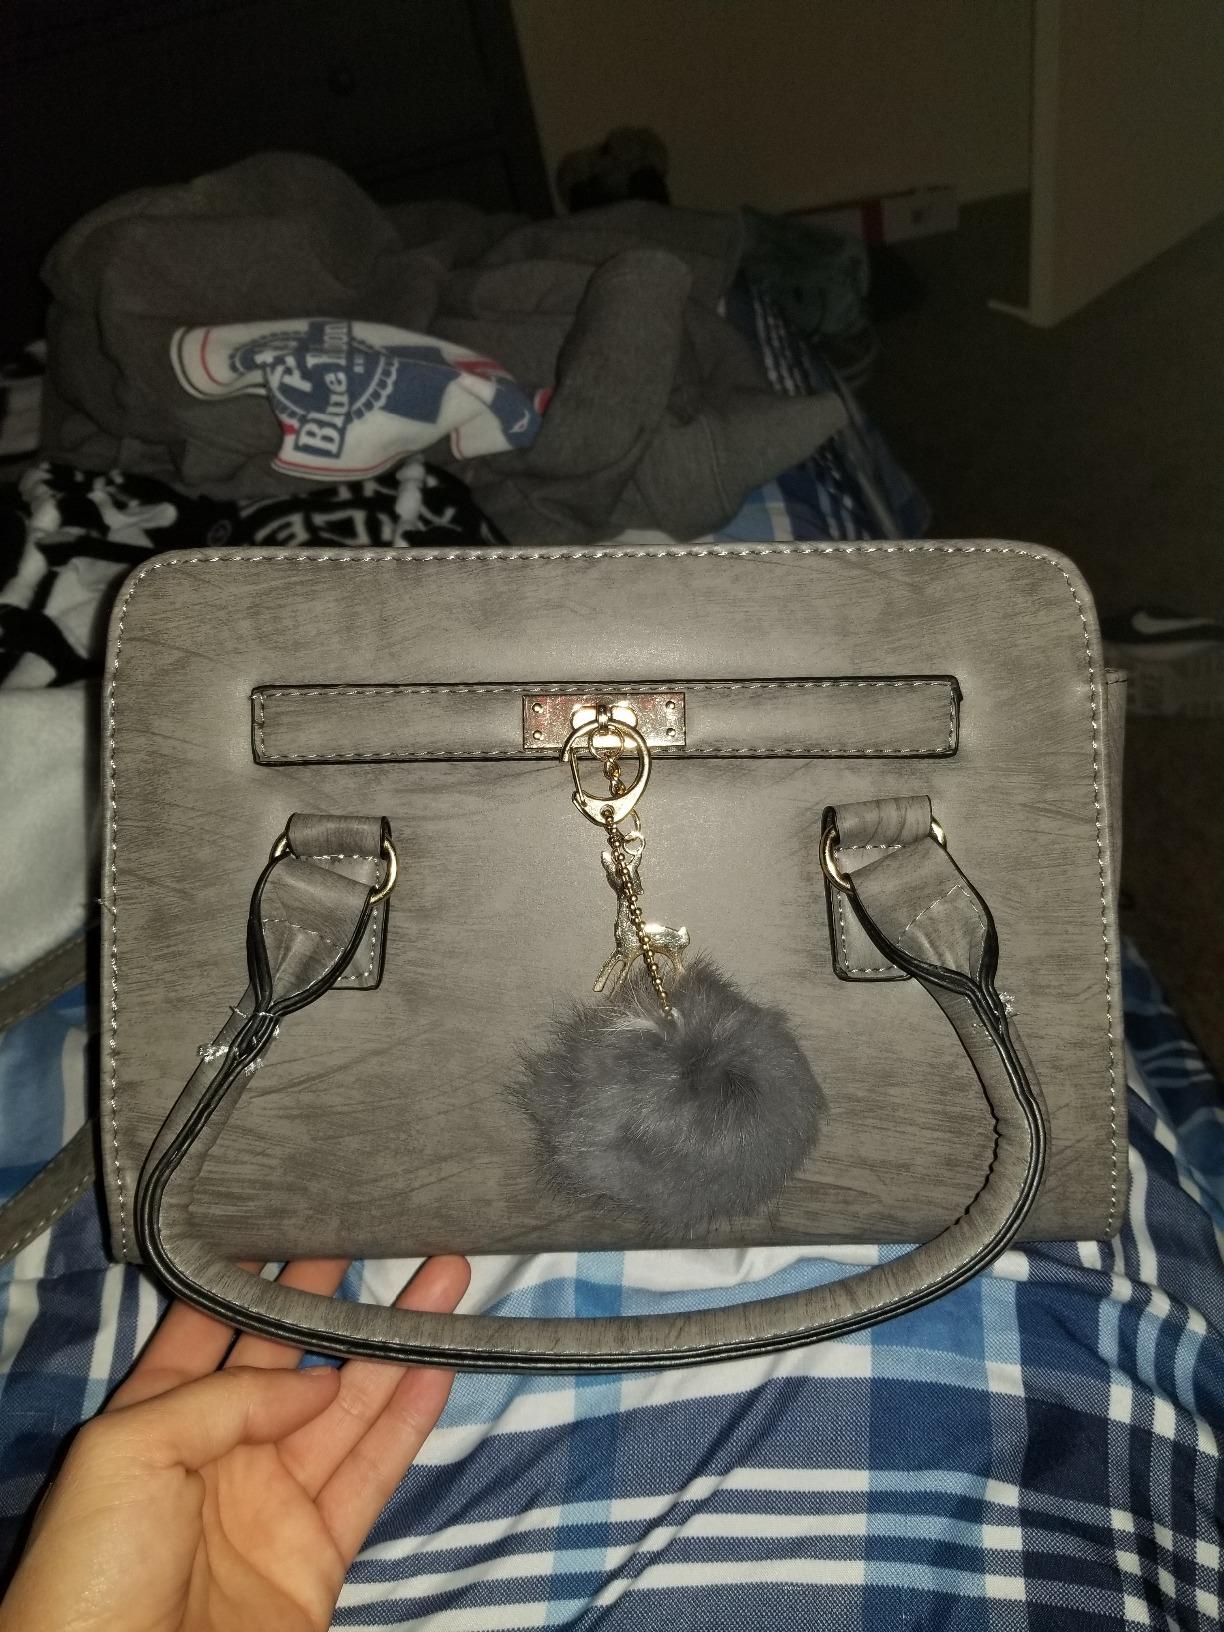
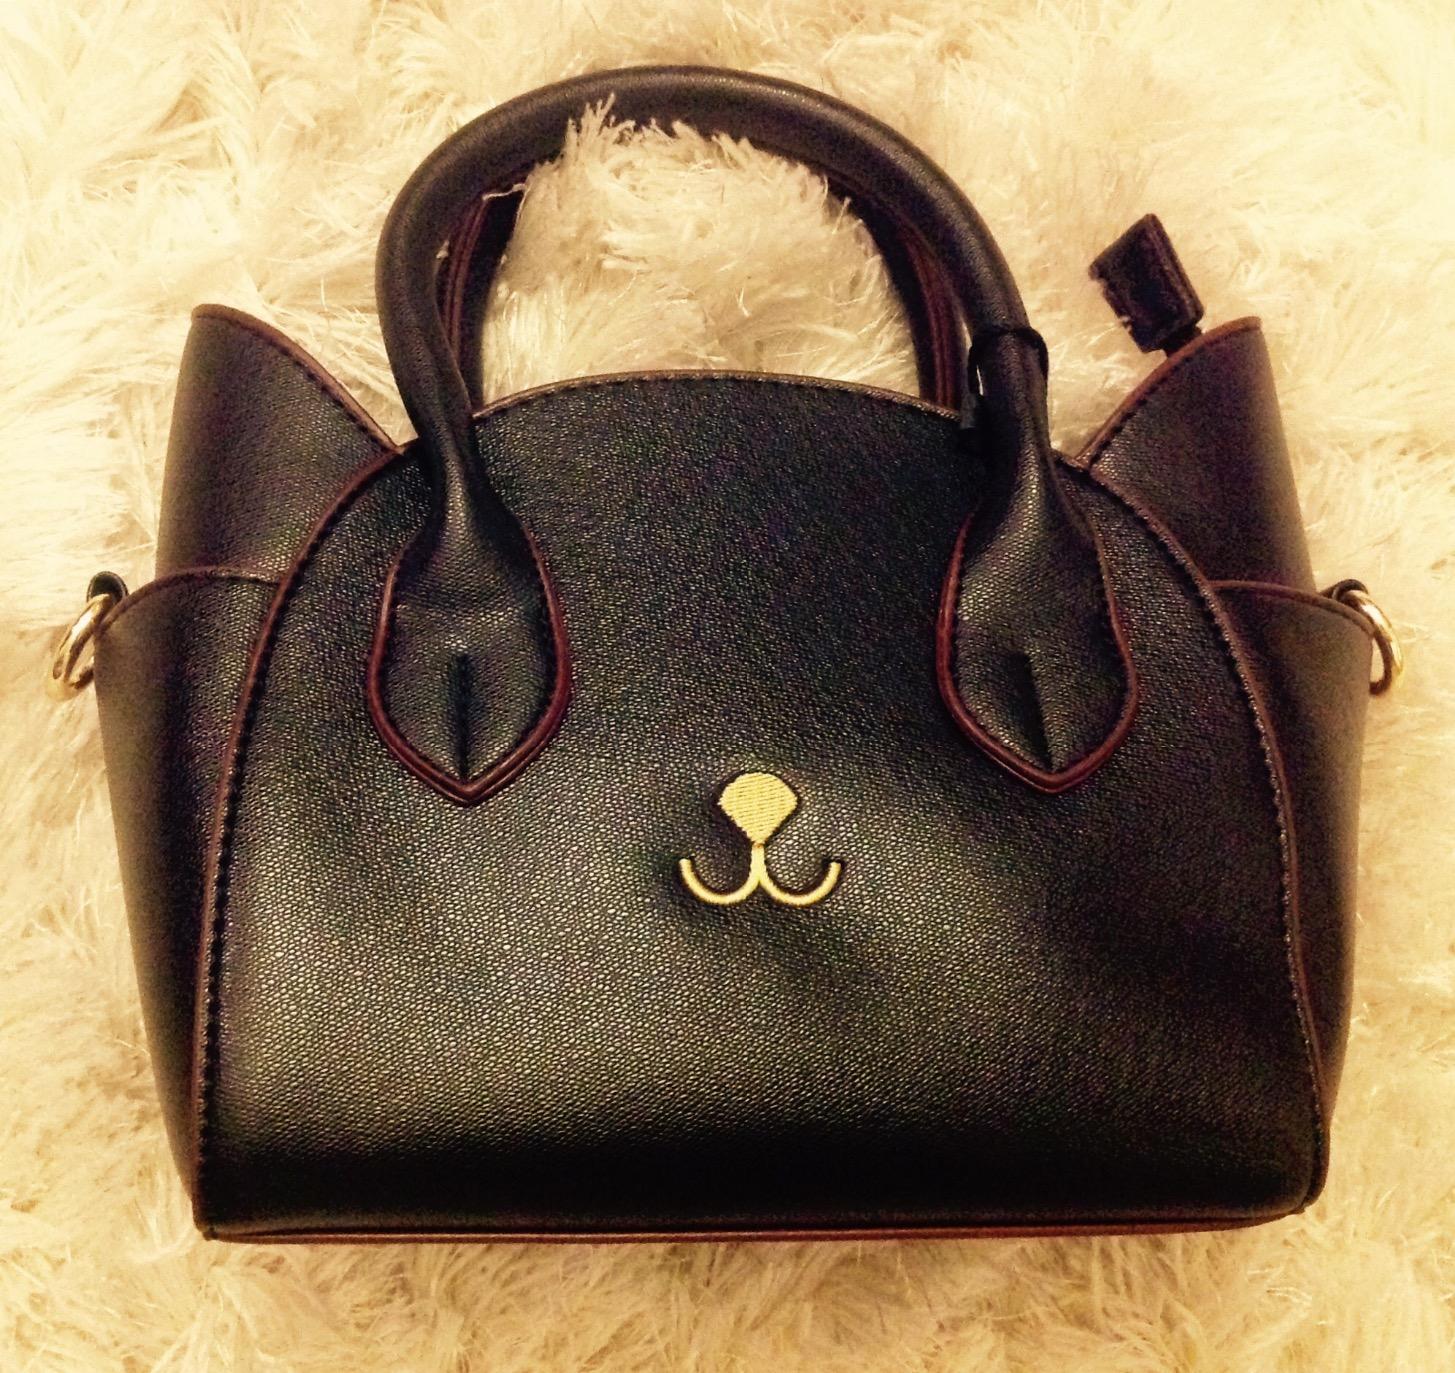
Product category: accessories_handbag
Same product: no